Bukovinian State Medical University

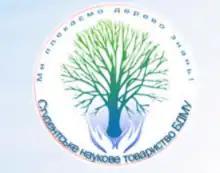
Students' Scientific Society Logo

The student scientific society (SSS) was established more than 60 years ago, a few years after the creation of the Chernivtsi Medical Institute (now Bukovinian State Medical University). From the very beginning, the society was a voluntary organization that plans and carries out its work under the leadership of the Scientific Department of the university. Since its foundation, the scientific society has been working in the following areas: